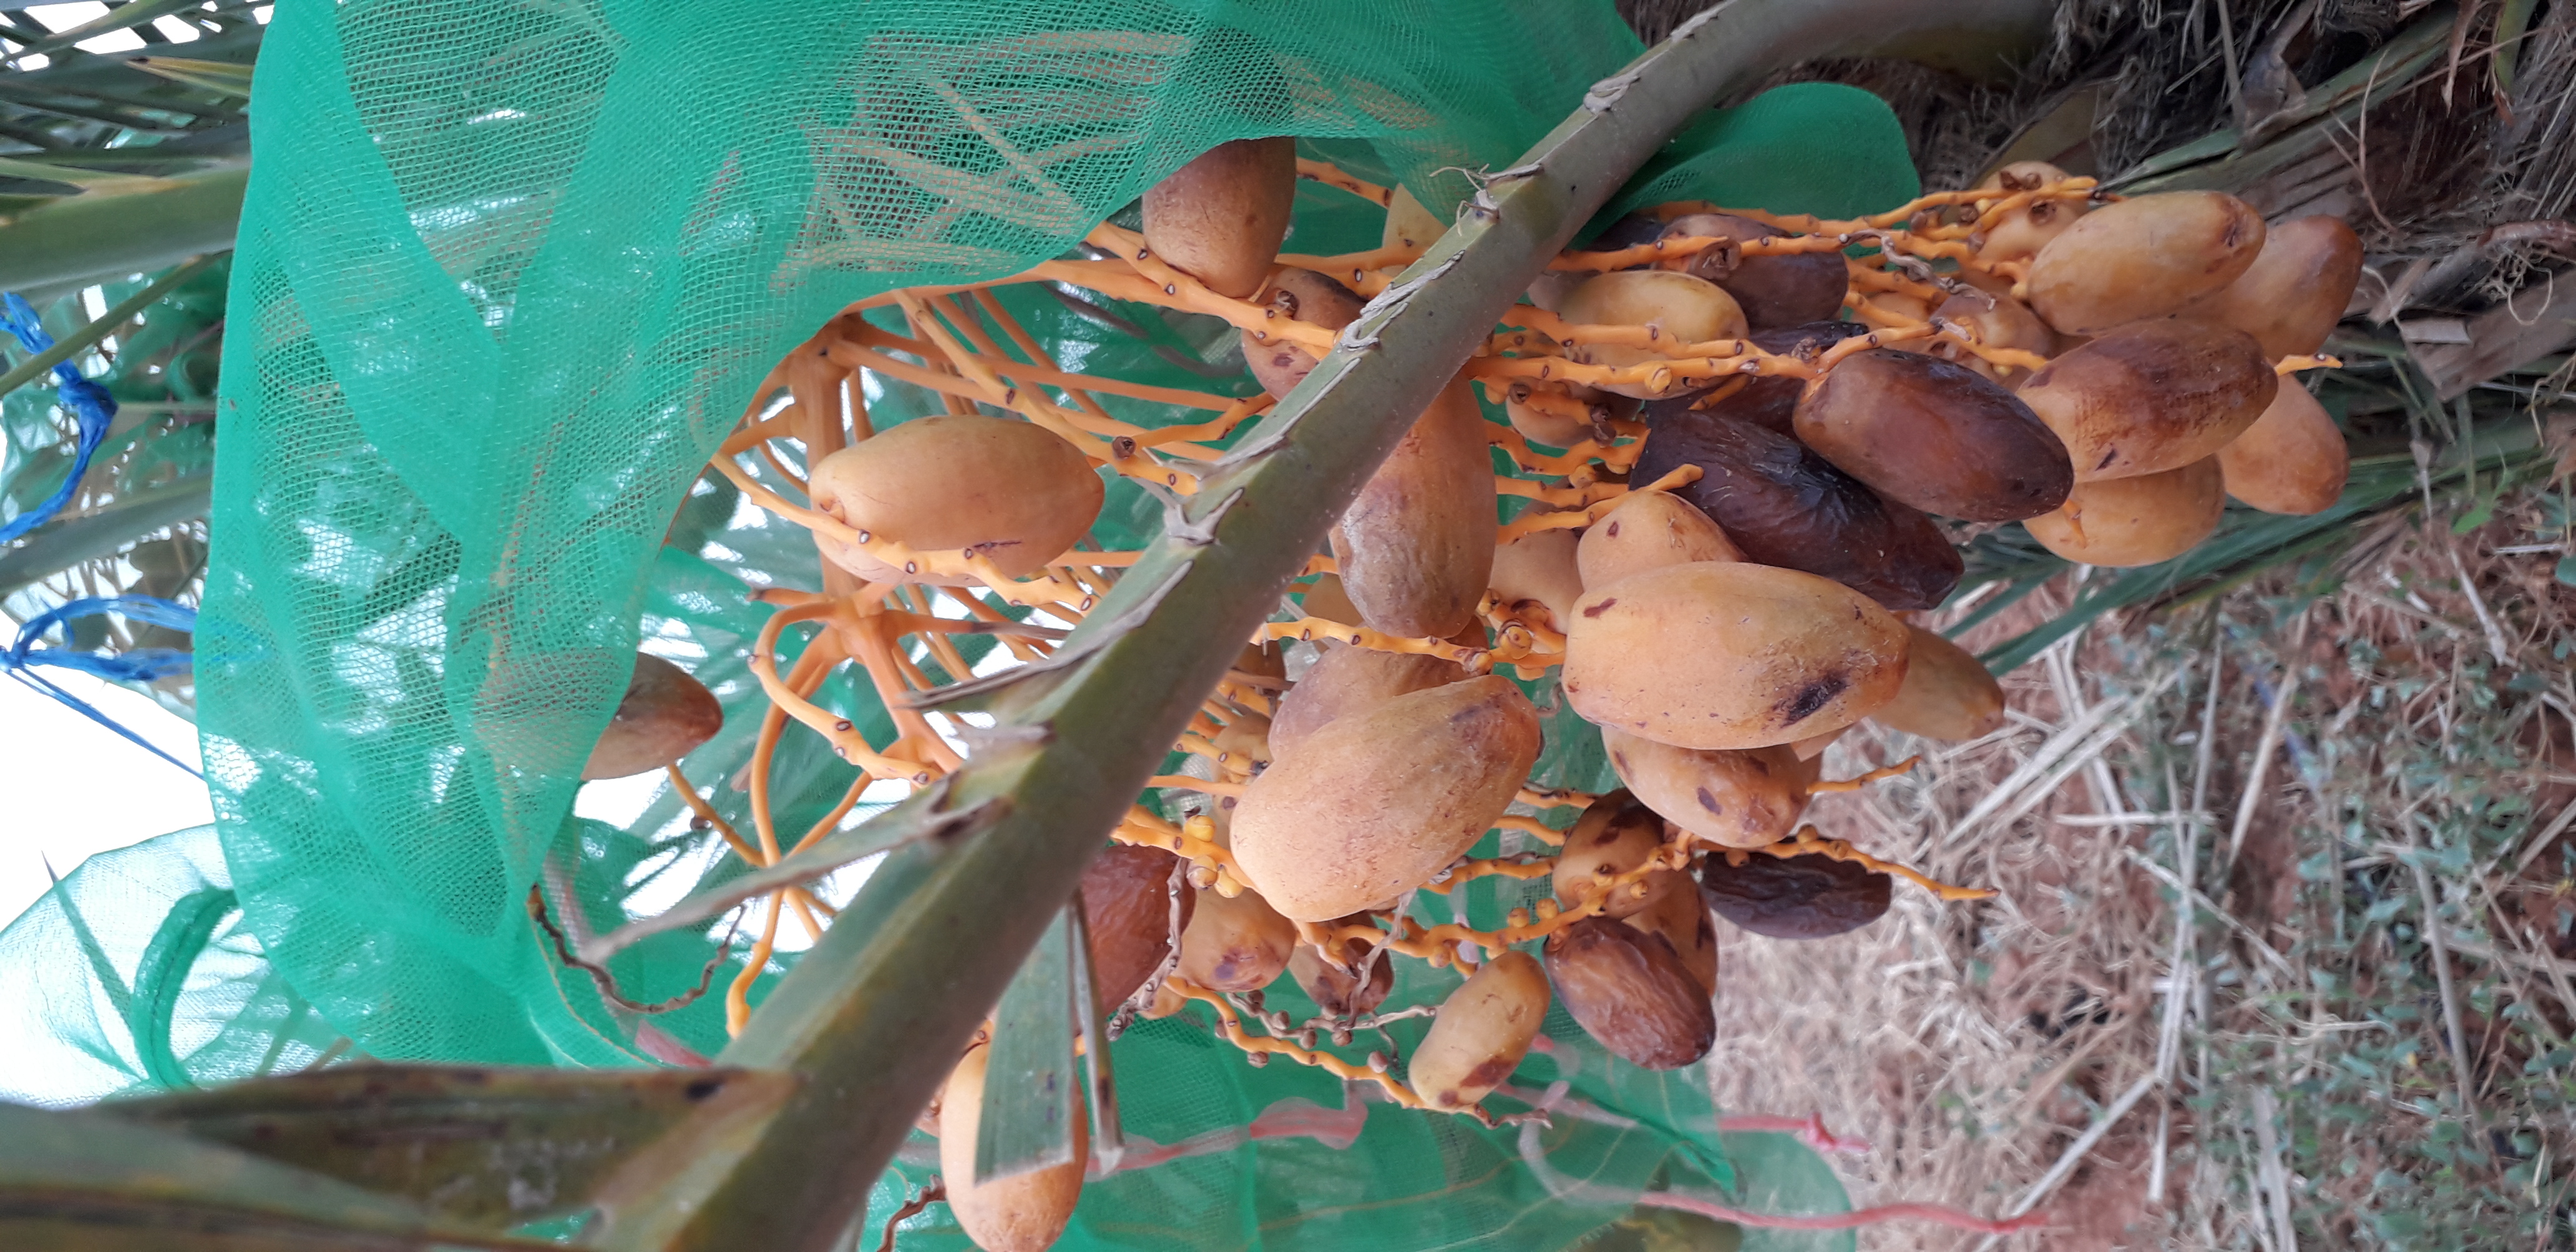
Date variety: Boumajhoul